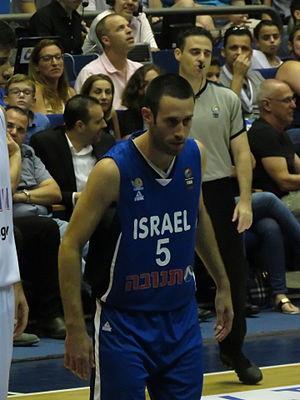
Dagan Yizvori, le 15 octobre 1985, à Afoula, en Israël, est un joueur israélien de basket-ball. Il évolue au poste d'arrière.